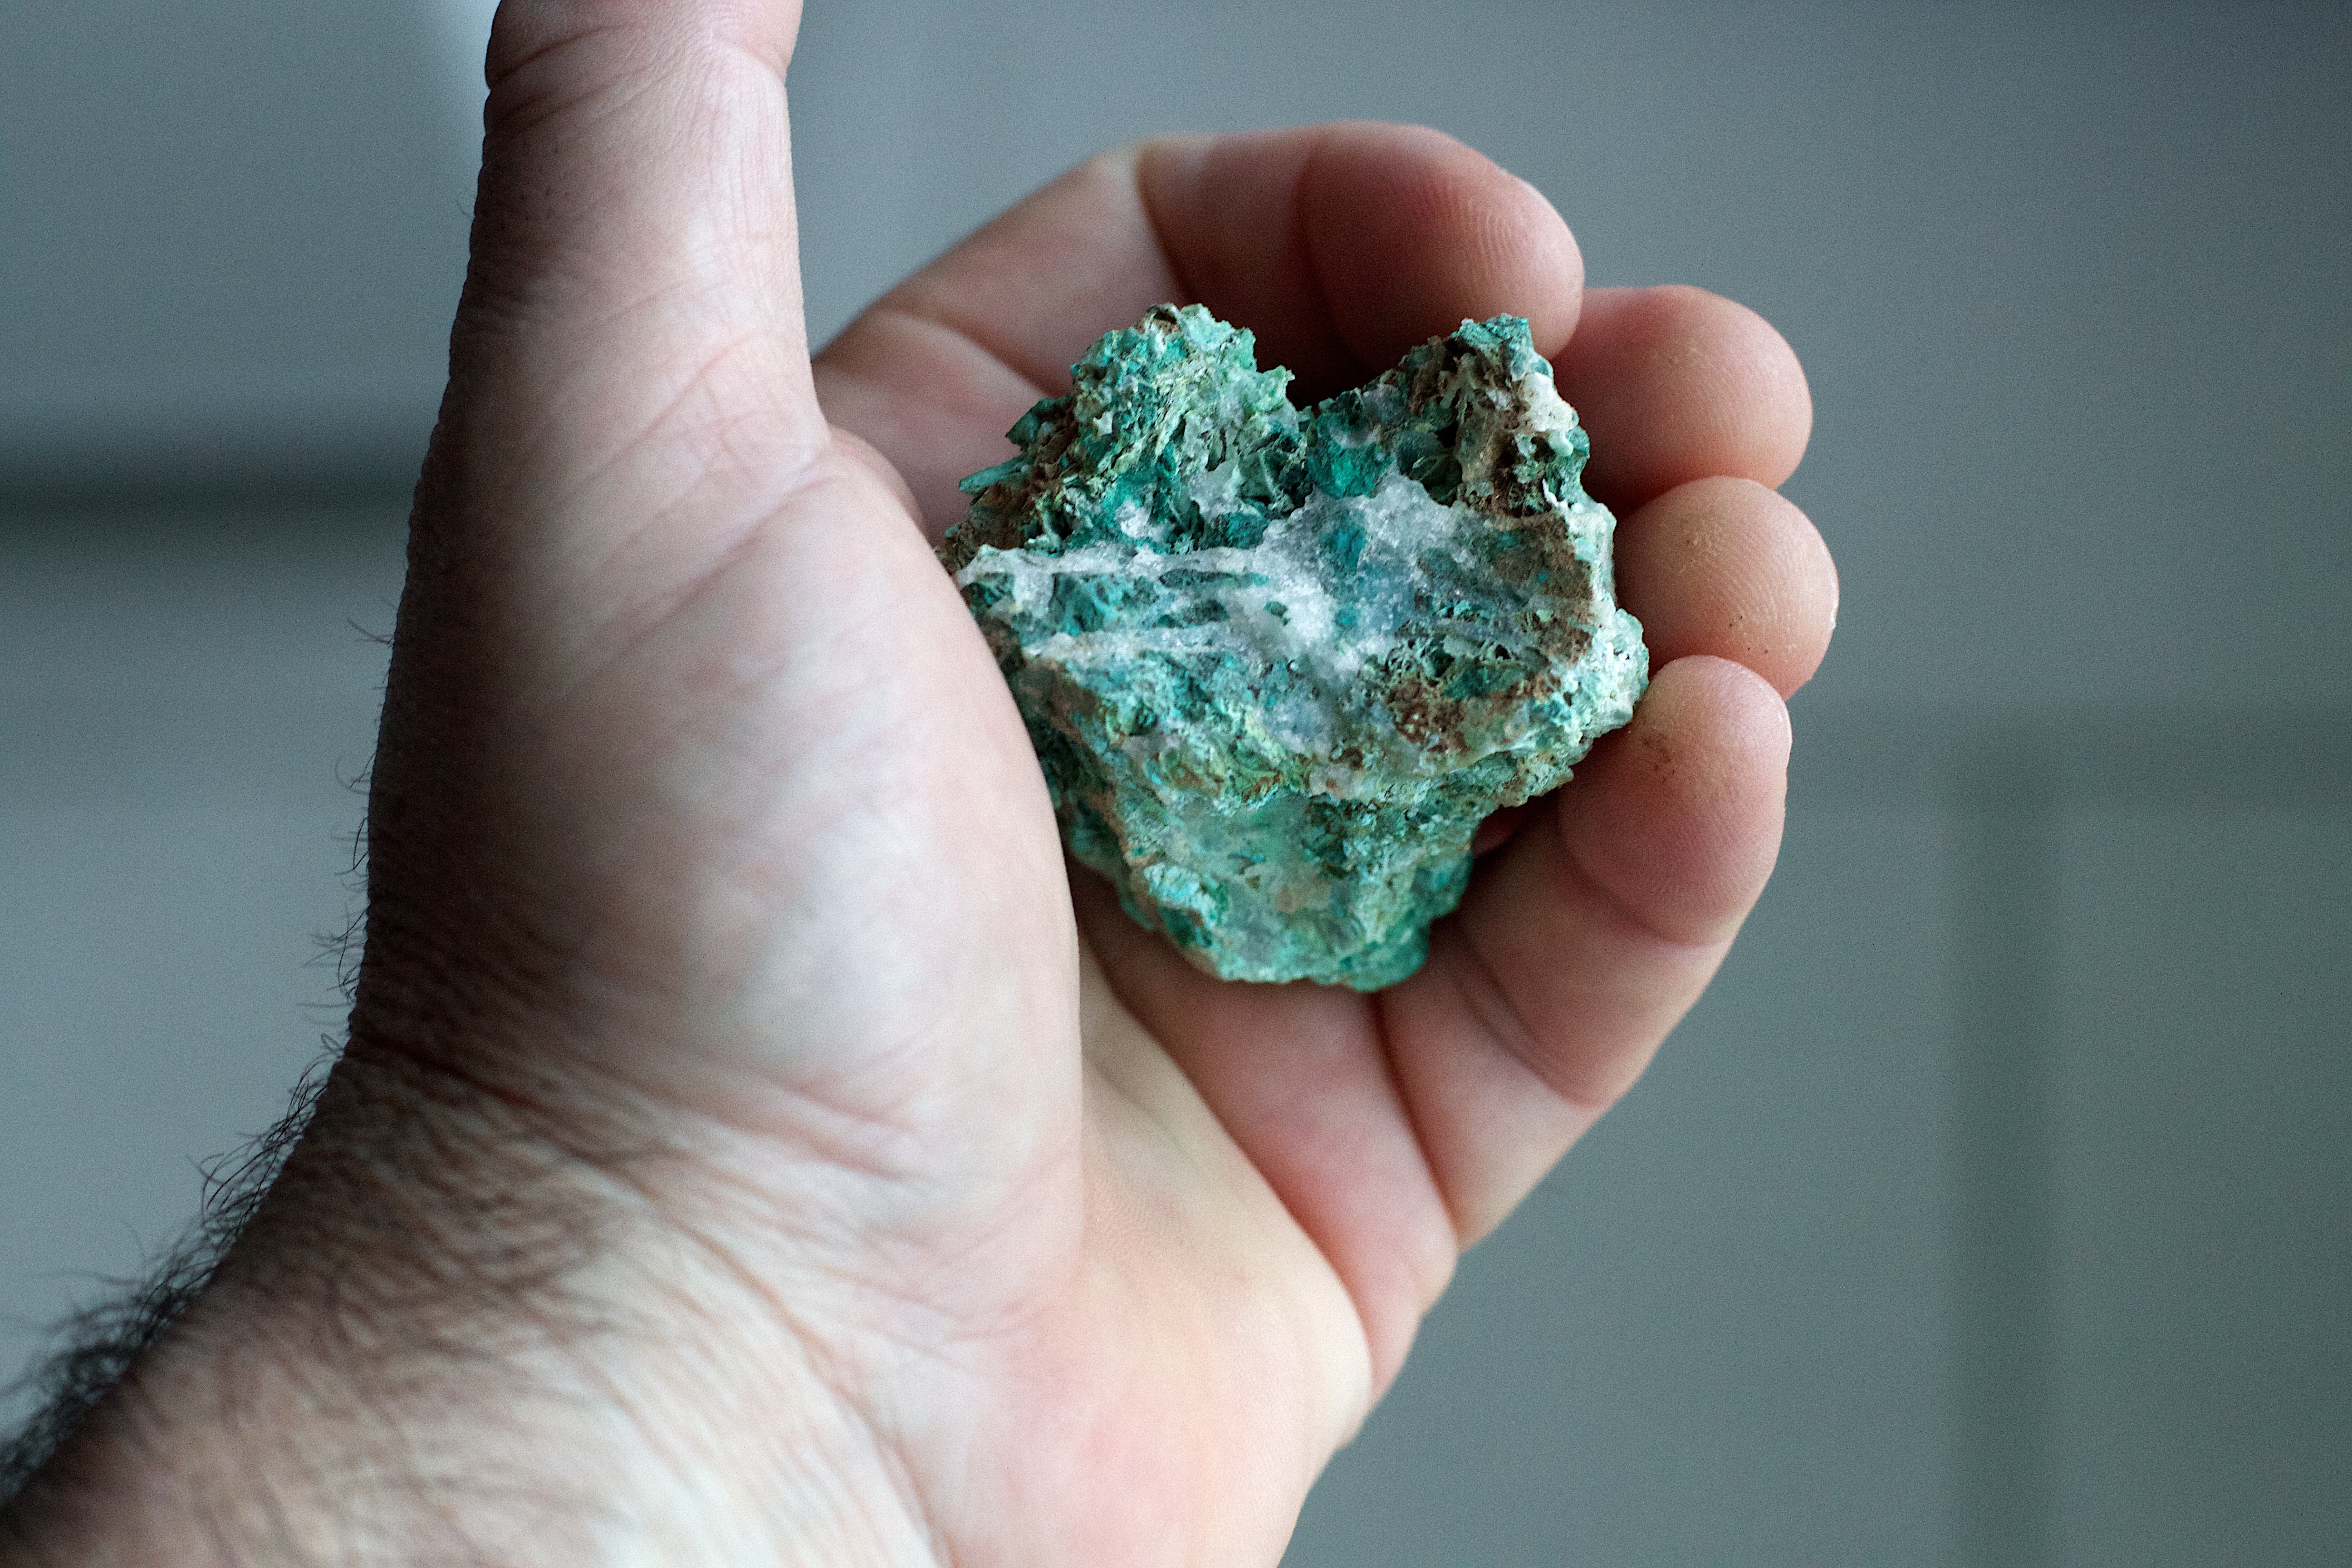
hand, rock, finger, green, jewellery, organ, 2015365, gemstone, mineral, macro photography, fashion accessory